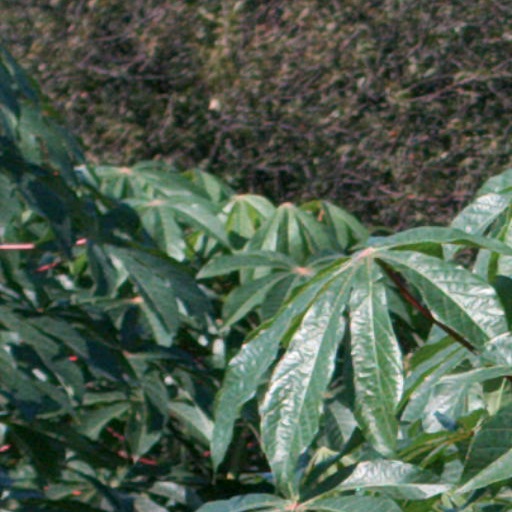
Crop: cassava